Libice nad Cidlinou

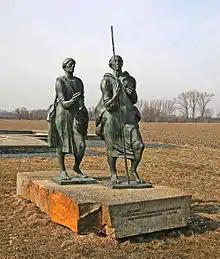
Statue of St. Adalbert and Radim Gaudentius

On the western edge of the village lies the area of Slavník gord with models of the foundations of the Ottonian church from the 10th century and the palace from the 11th century. A bronze statue of Saint Adalbert of Prague and Radim Gaudentius stands in front of the foundations of the church. In 1961, the area was declared an archaeological monument reserve. Since 1989, the acropolis of the gord has been a national cultural monument.